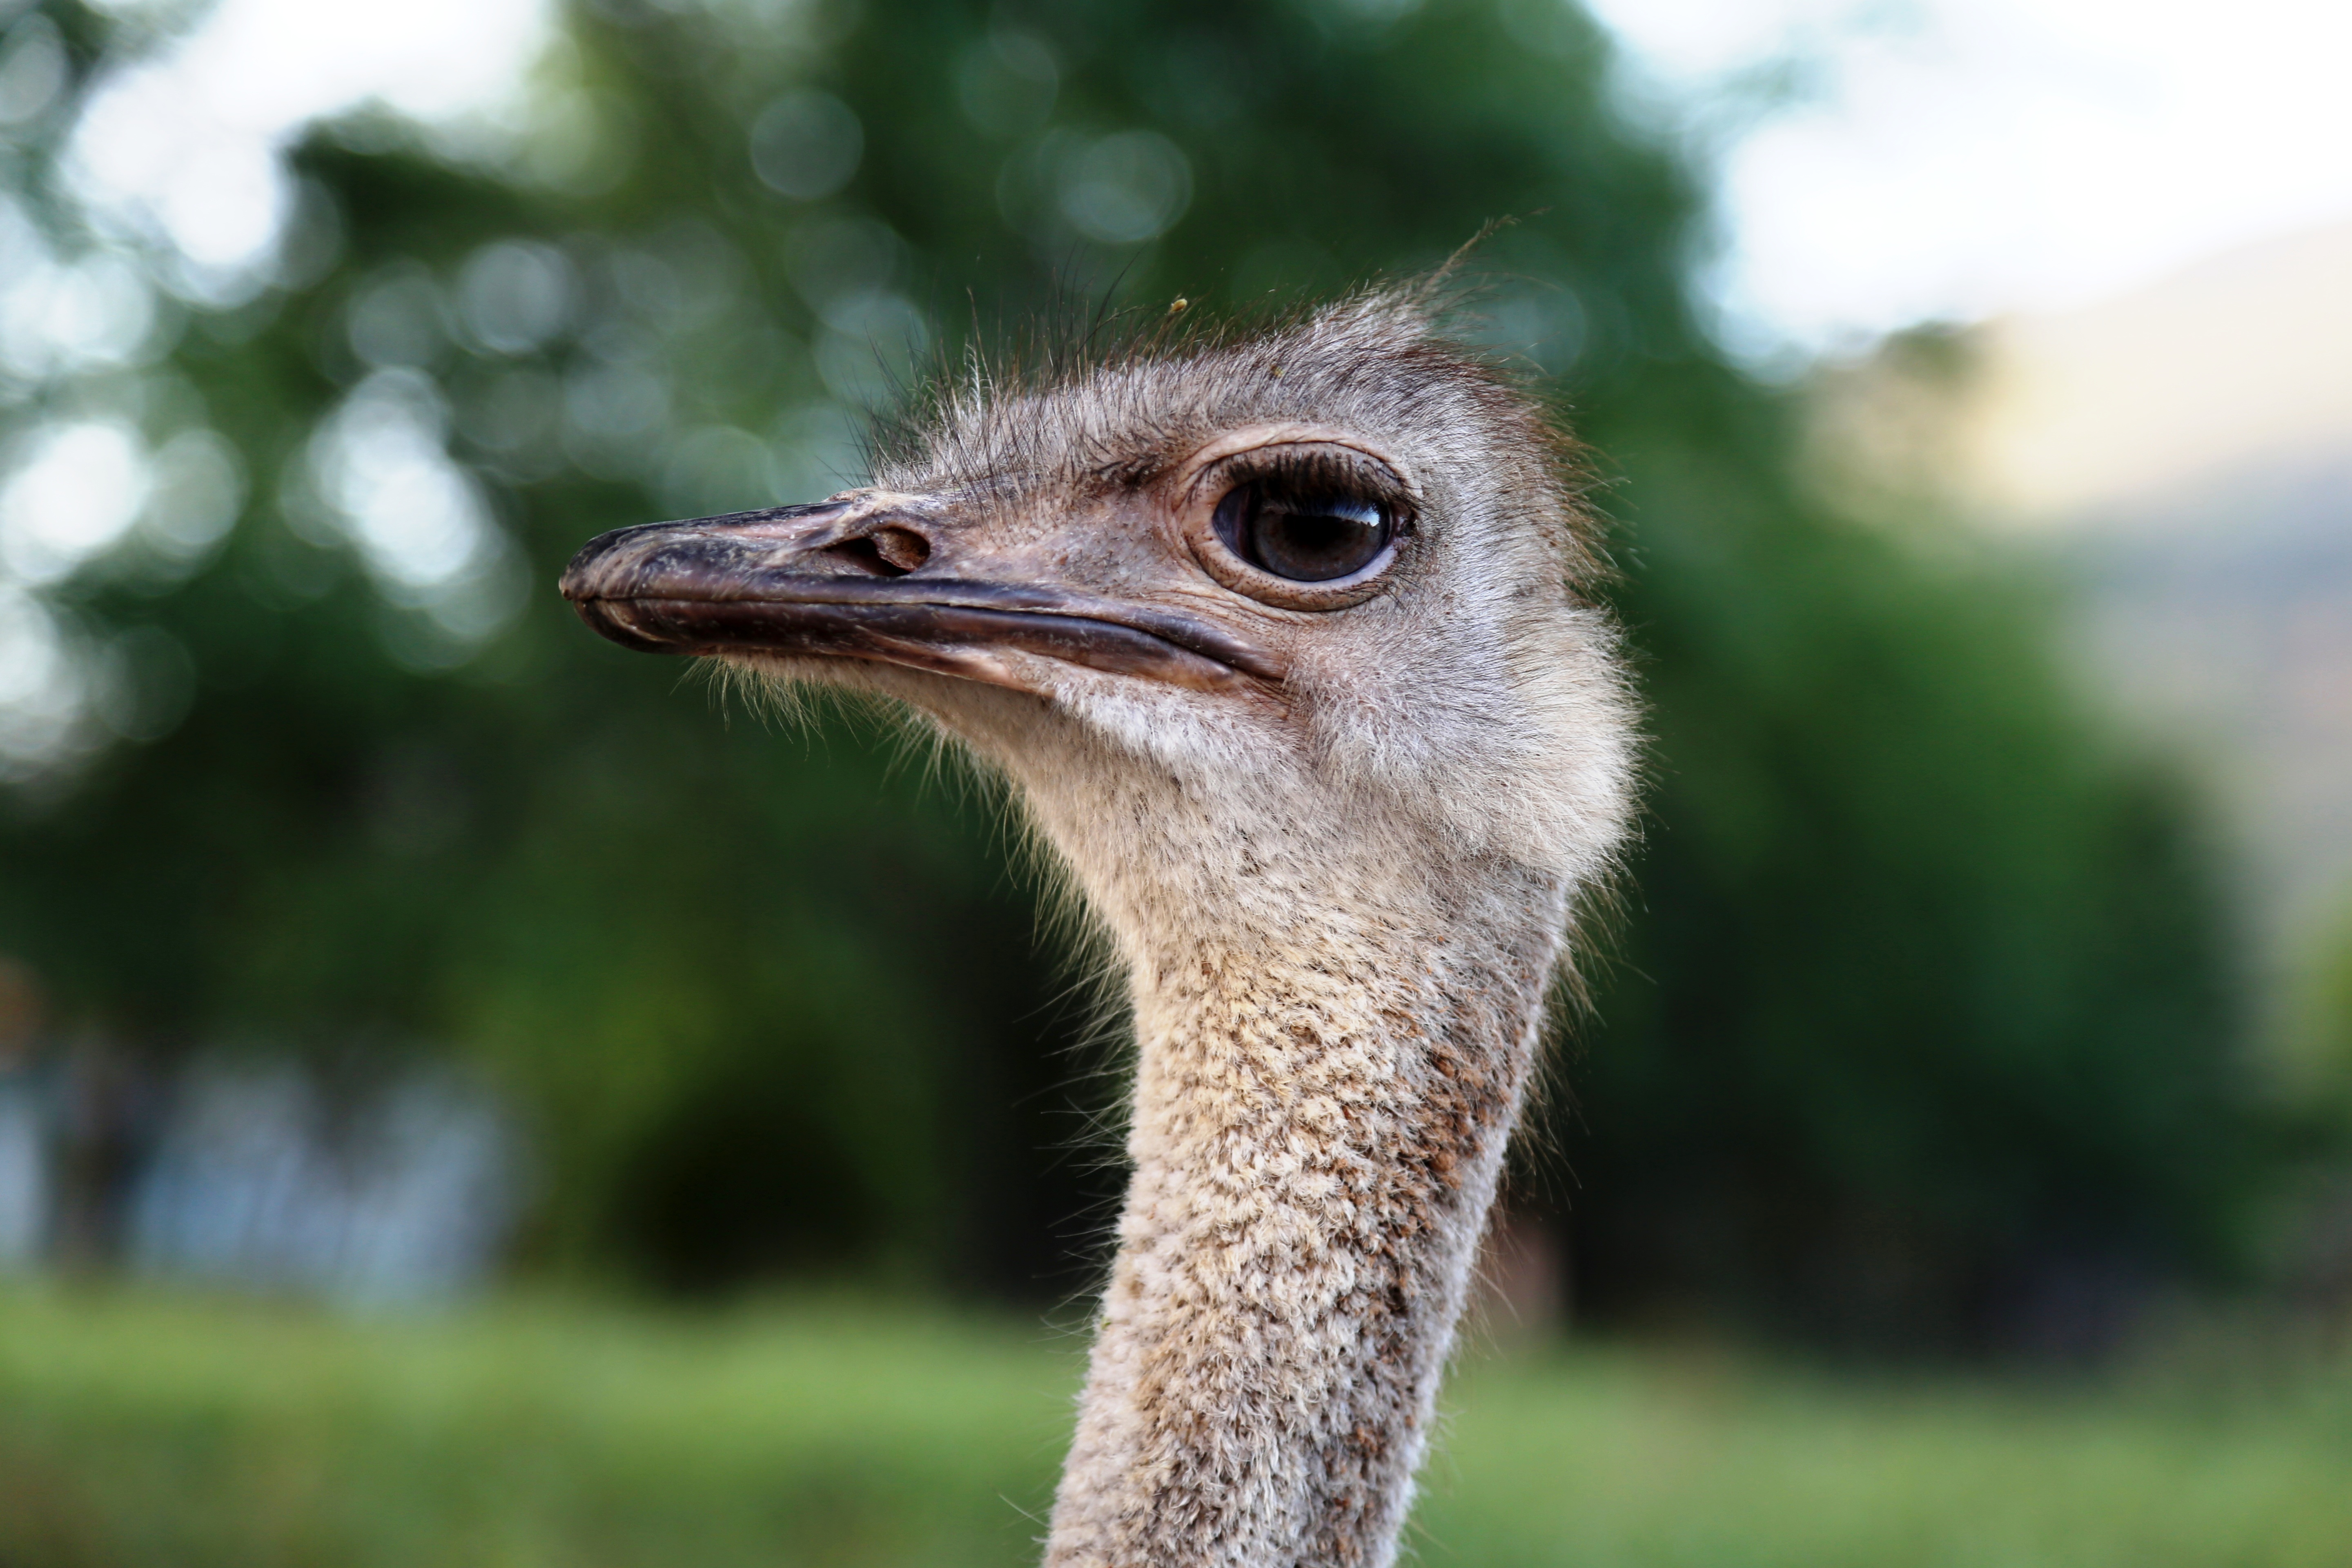
bird, wildlife, beak, ostrich, fauna, close up, emu, vertebrate, ratite, ostrich head, flightless bird, land animal, giant bird